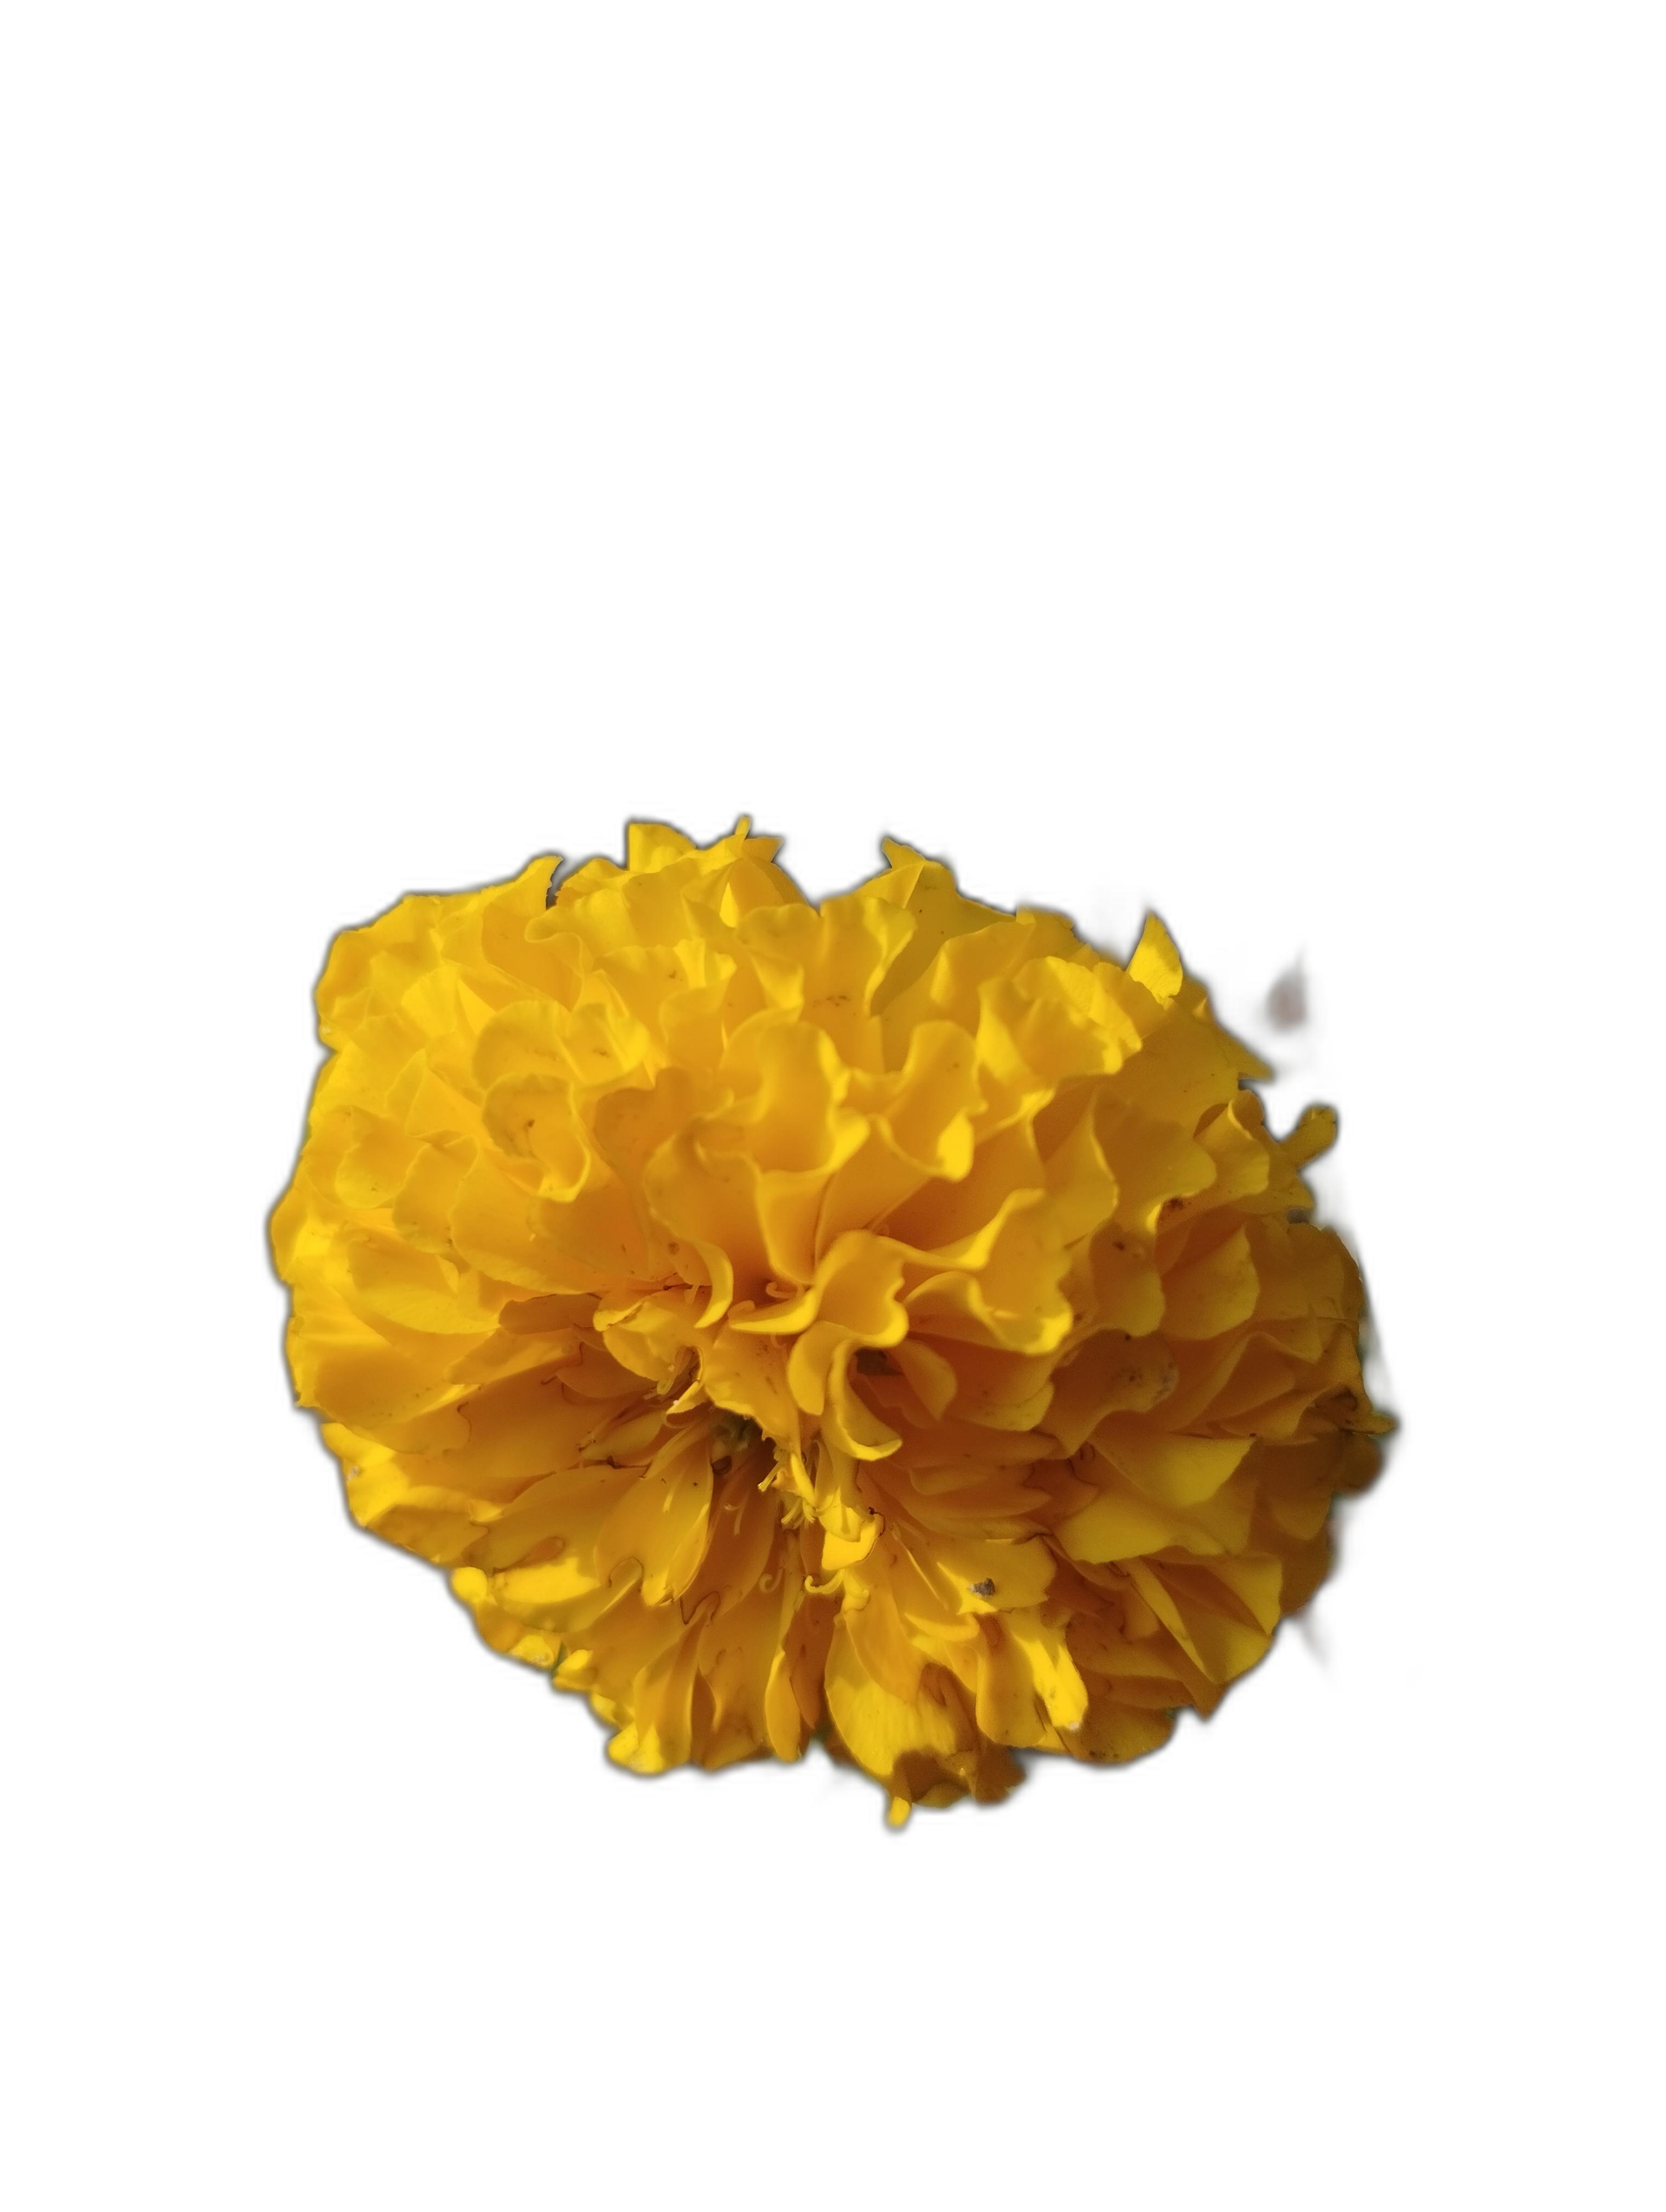
Label: Marigold